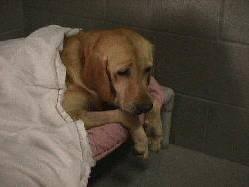
dog